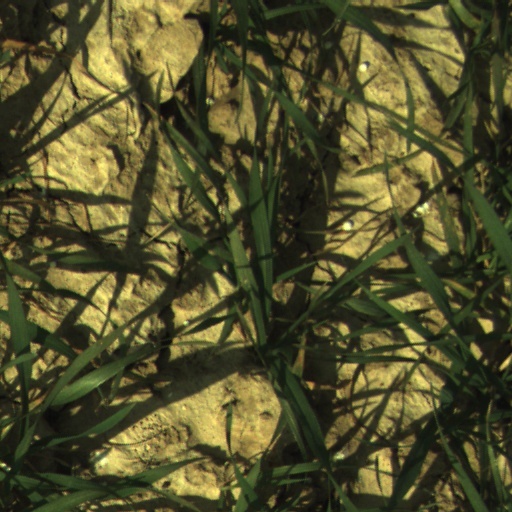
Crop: wheat